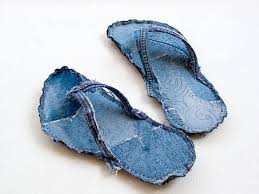
Waste category: shoes